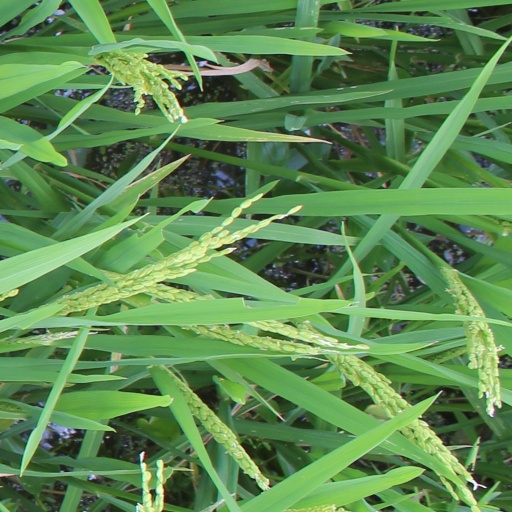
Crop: rice